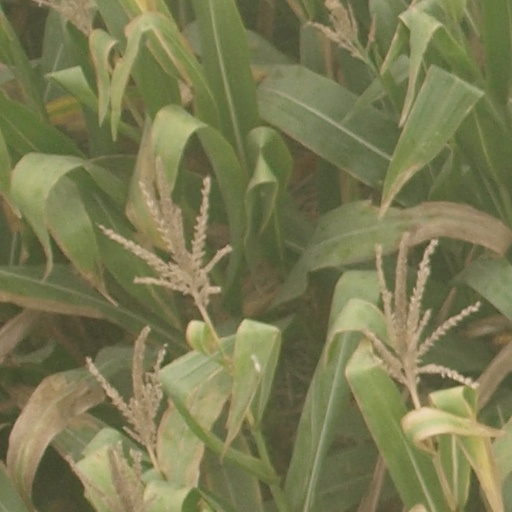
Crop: maize; corn